Chandrabir Kunwar

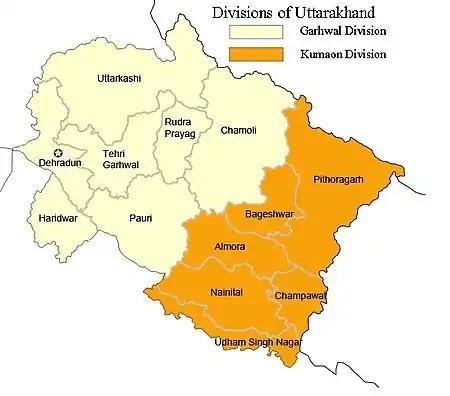
Garhwal division in whitish grey, Chandrabir governed the one-third territories of the region

After 3 weeks of the earthquake on 8 September 1803, Gorkhali forces saw an opportunity to conquer Garhwal Kingdom. The Gorkhali forces marched toward Srinagar from three directions. Chandrabir Kunwar together with his co-commander Bhaktibir Thapa led the so-called second unit of Gorkhali forces through Langurgarh route. Eventually, King Pradyumna Shah escaped with Parakram Shah to Doon valley, however, the Gorkhalis also occupied the Doon valley in Ashwin 1860 (October 1803). Governors Ranadhir Singh Basnyat and Hastadal Shah who had differences with Amar Singh Thapa were replaced by Surabir Khatri, Ranabir Khatri, Dhaukal Khatri and Chandrabir Kunwar. Chandra Bir was appointed as Subba (governor) of one-third territories of Garhwal and in replacement of Hasti Dal Shah. The appointment letter dated Ashadh Badi 2, 1862 Vikram Samvat states him to reach Srinagar and act according to the orders of Bada Kaji Amar Singh Thapa. According to the Bhasha Vamshavali, Chandrabir Kanwar also participated in the last battle of Garhwal which took place in 1862 Vikram Samvat. The war resulted in the defeat of King Pradyumna Shah.